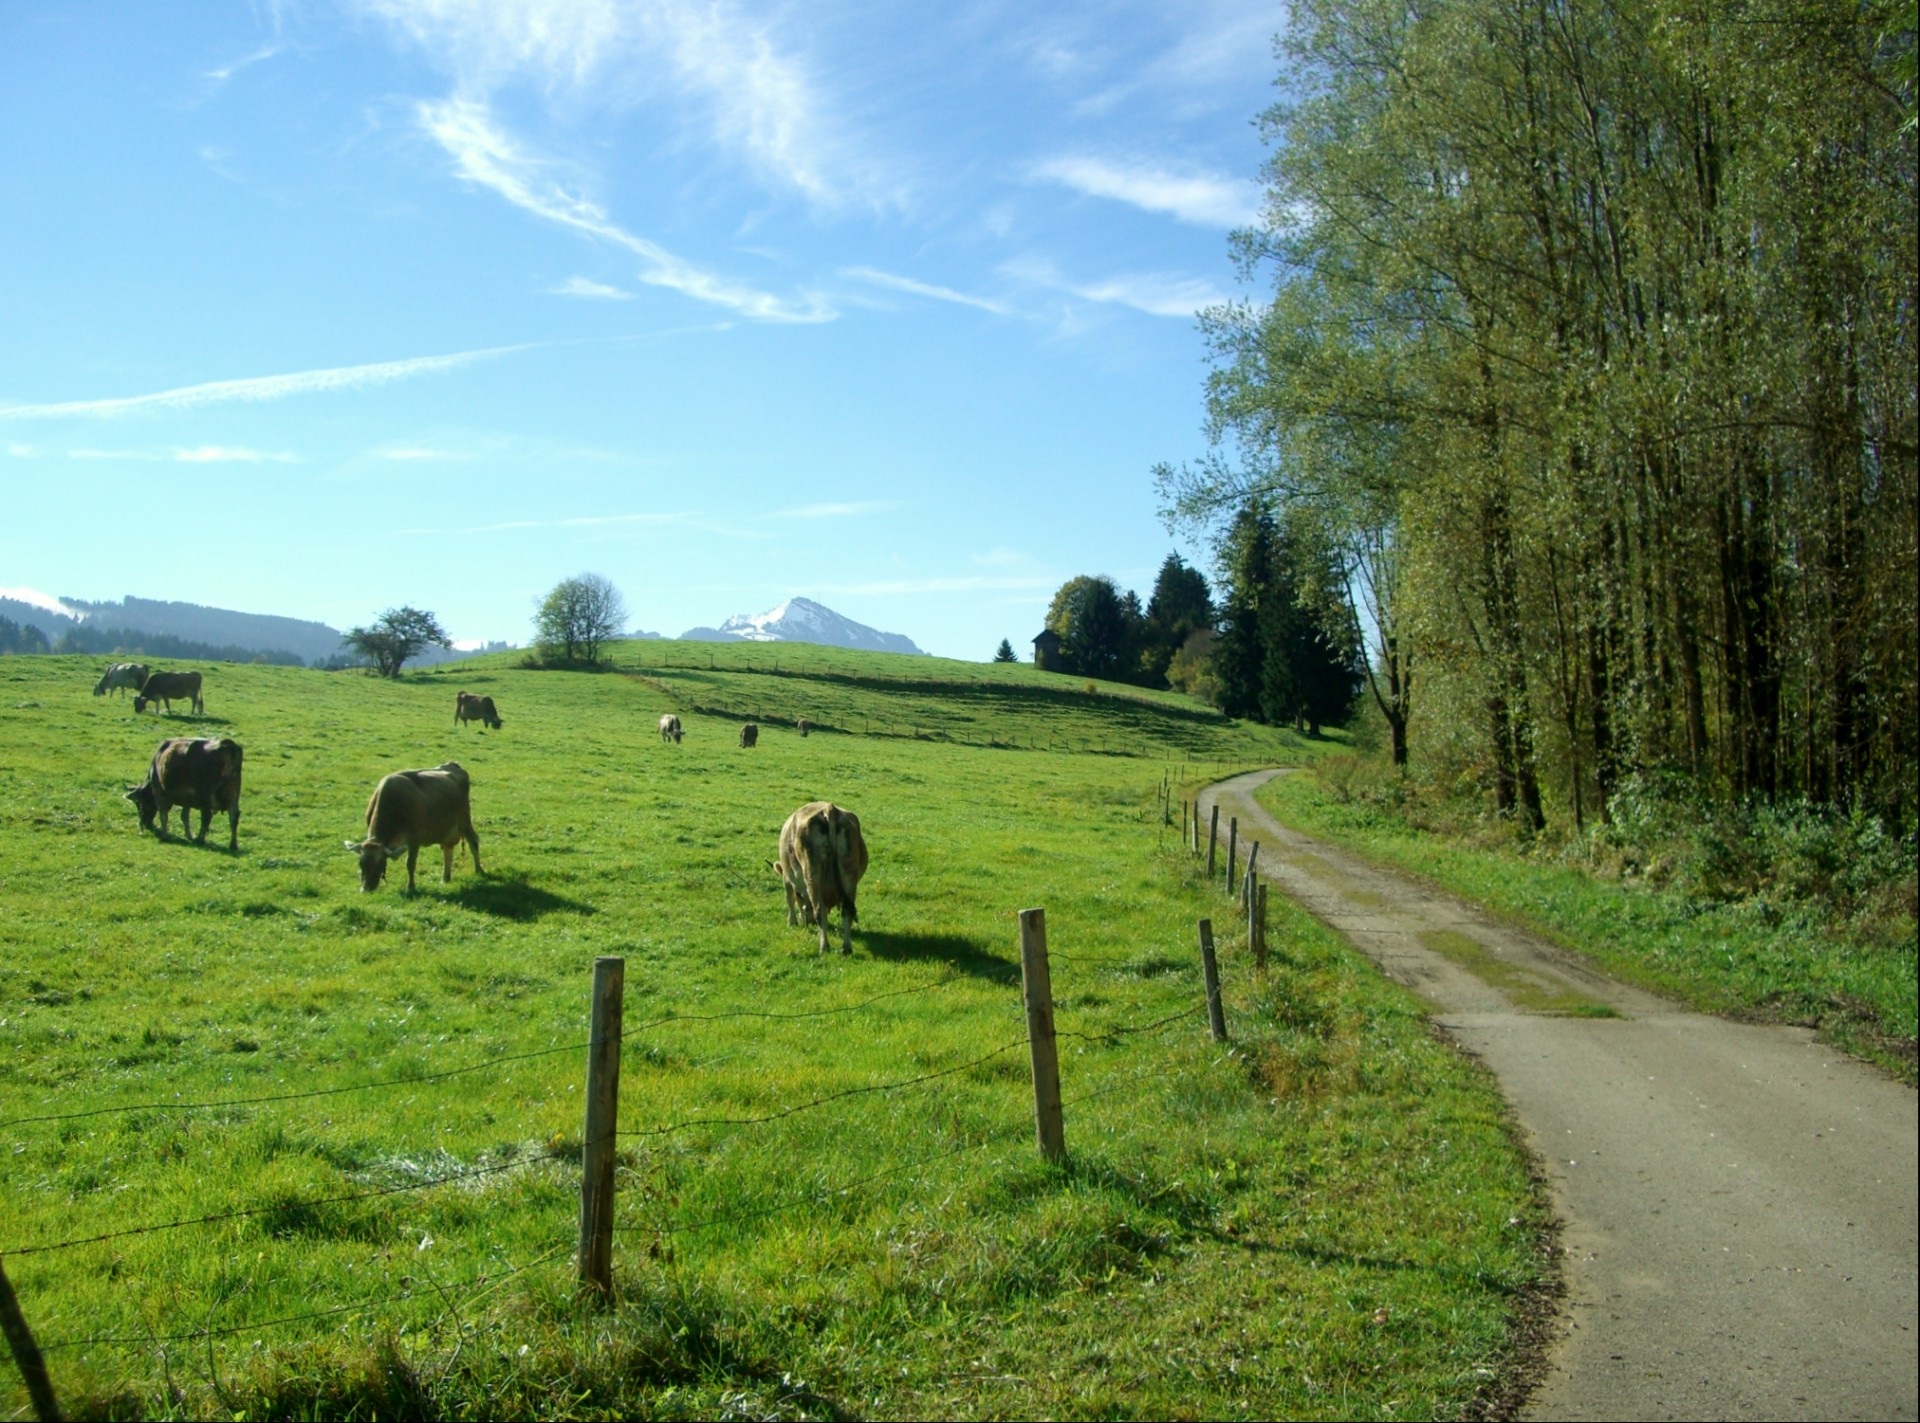
landscape, nature, grass, sky, field, farm, lawn, meadow, prairie, hill, green, pasture, grazing, ranch, blue, agriculture, plain, cows, grassland, ruins, plateau, habitat, away, ecosystem, rural area, allg u, natural environment